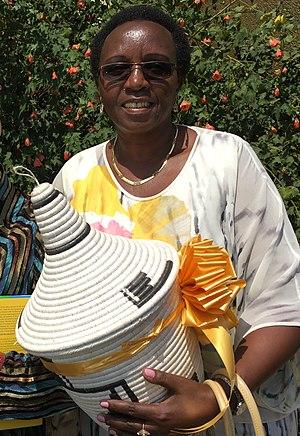
Odette Nyiramilimo.
Odette Nyiramilimo est médecin et sénatrice rwandaise. Elle a servi comme ministre d'État chargée des Affaires sociales dans le gouvernement de Paul Kagame de 2000 à 2003.